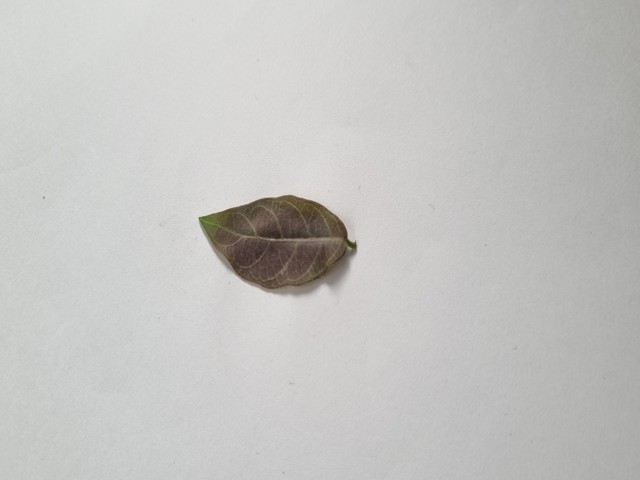
Plant: anantamul